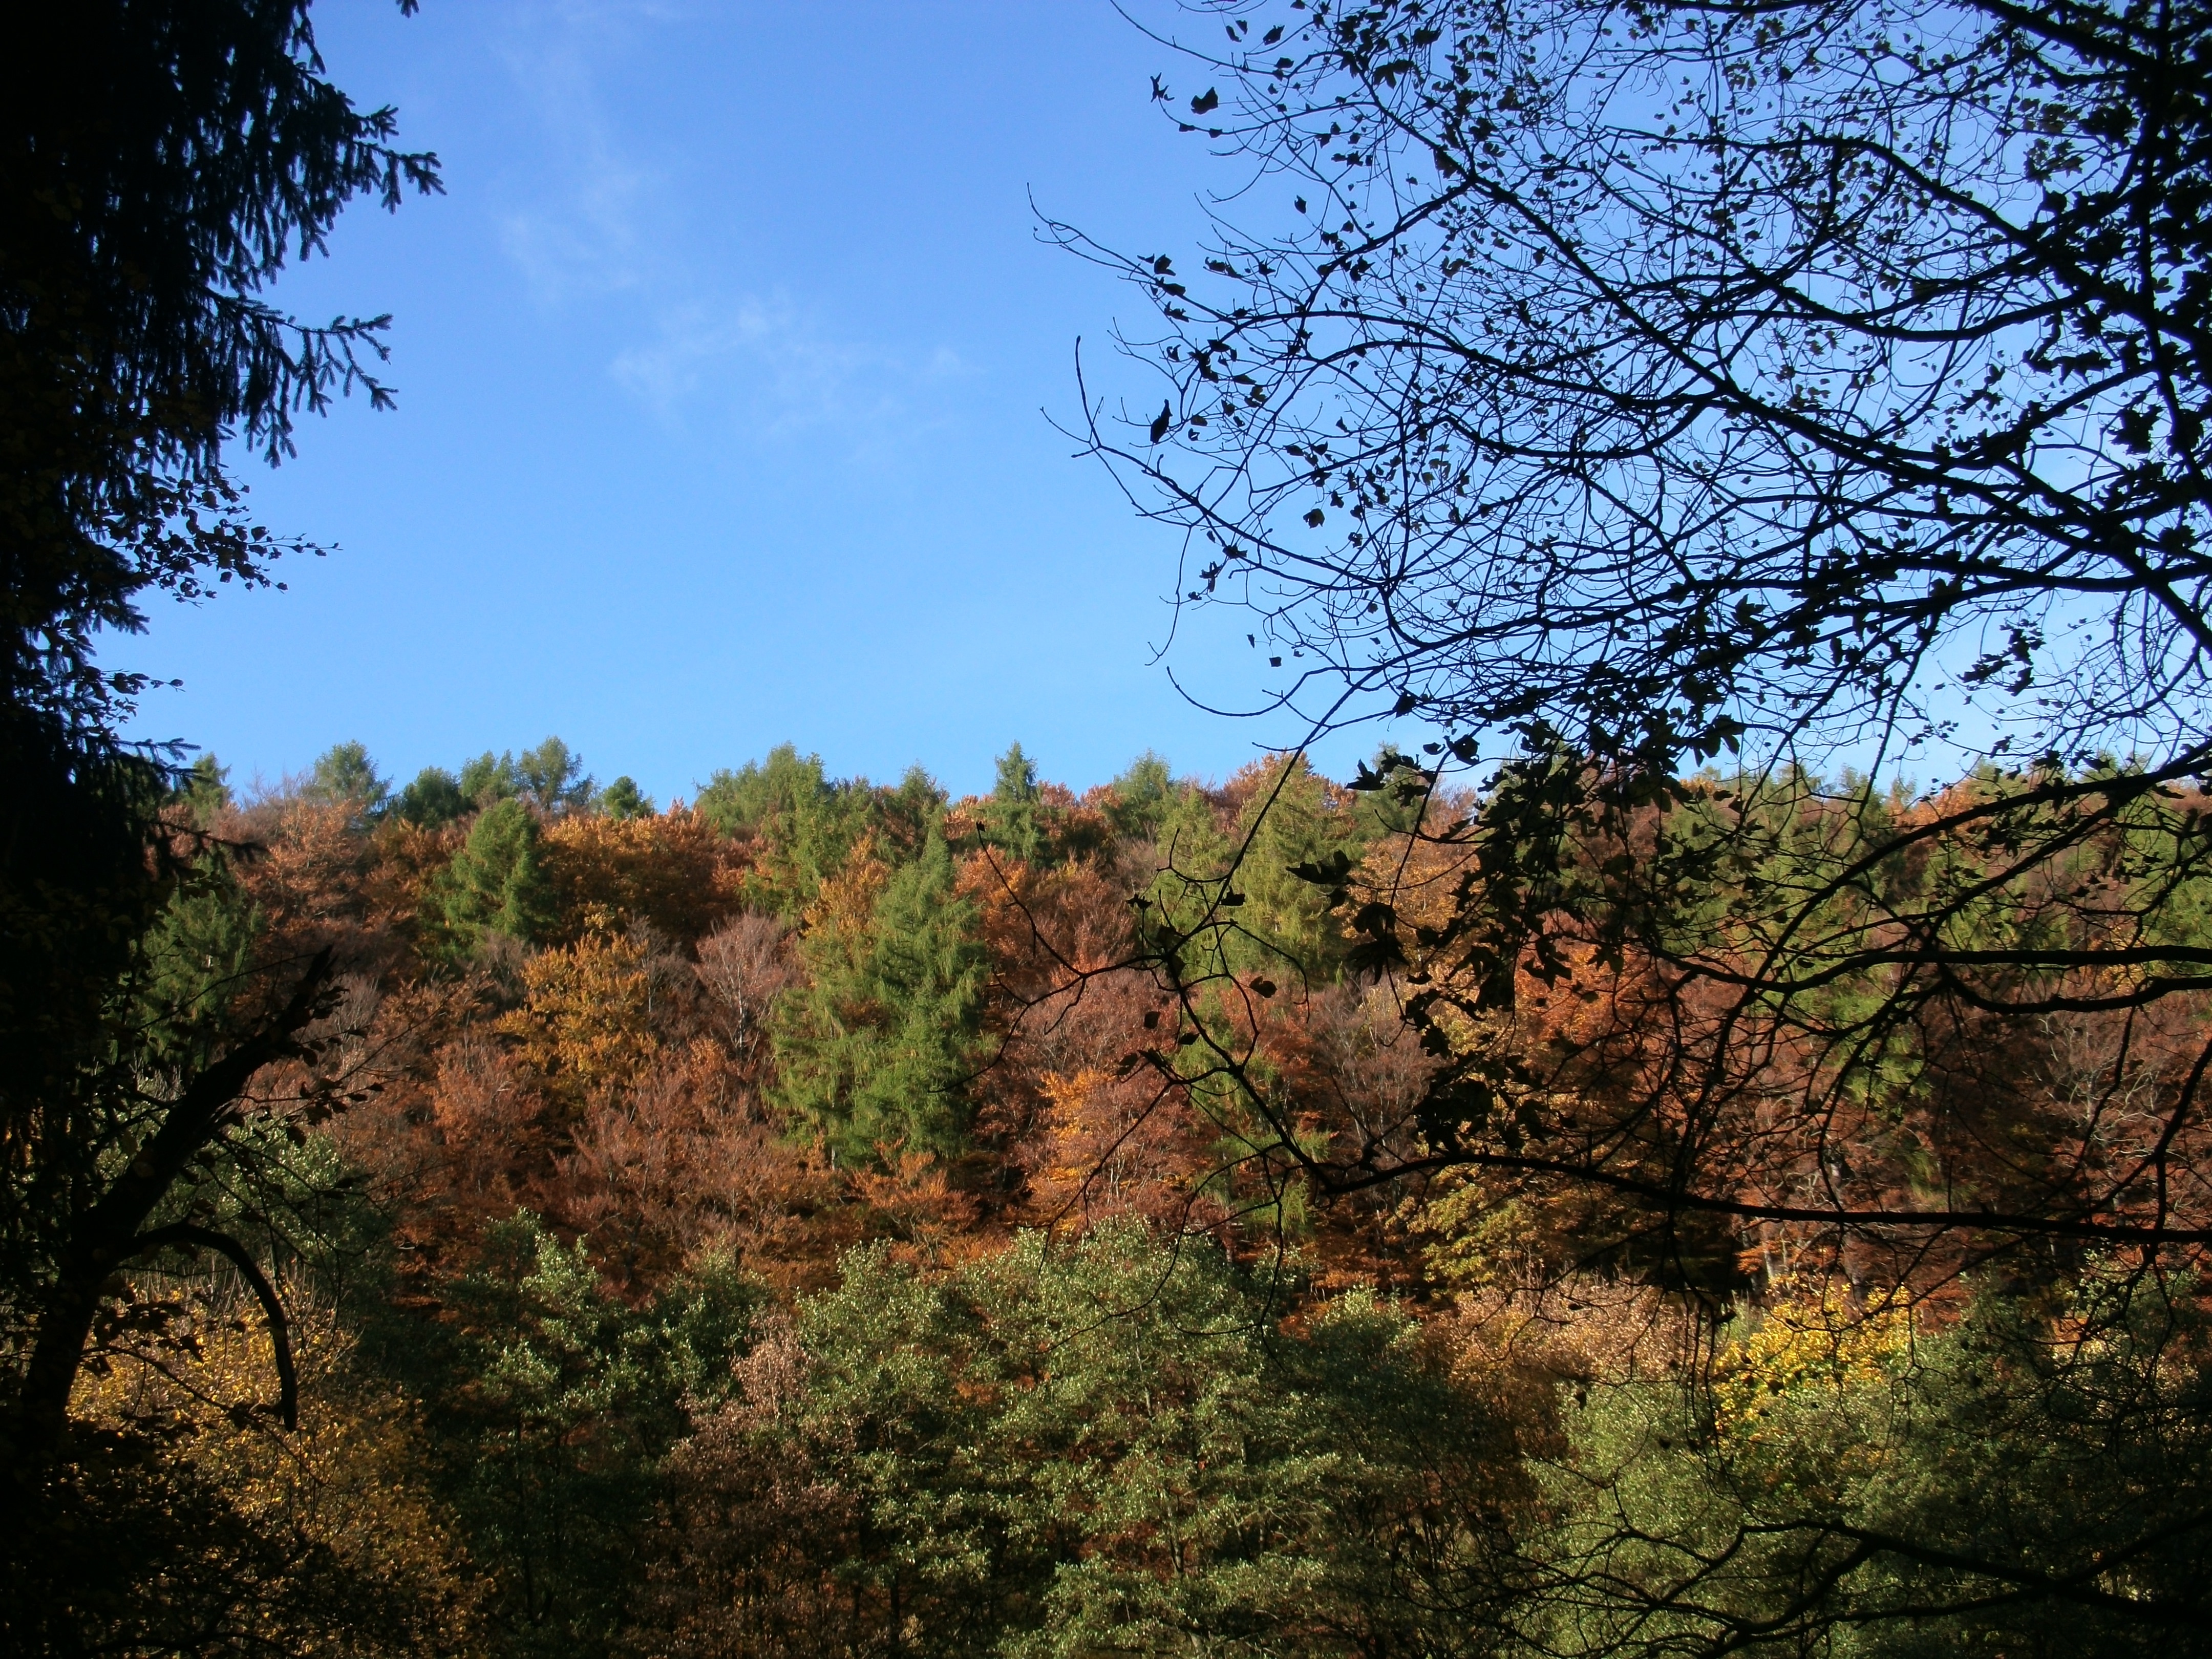
tree, nature, forest, wilderness, branch, mountain, plant, leaf, flower, autumn, park, colorful, season, deciduous tree, leaves, woodland, habitat, october, ecosystem, biome, natural environment, woody plant